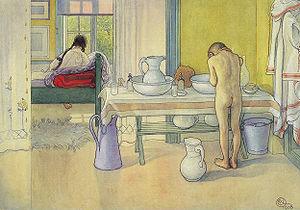
Le meuble de toilette est un des éléments du mobilier qui équipe la salle de bains, pièce destinée à l’hygiène corporelle et à la mise en valeur de l’individu.
Carl Olof Larsson, né le 28 mai 1853 à Stockholm et mort le 22 janvier 1919 à Sundborn, près de Falun, est un artiste suédois, principalement dessinateur et illustrateur, peintre et aquarelliste, peintre de cartons de tapisserie et de compositions murales, fresquiste et décorateur d'intérieur.